International A series

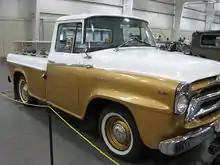
1957 A-100 pickup, Golden Jubilee special package

The new lower design necessitated a slight hump in the cabin floor. The stylish new front end, deleted running boards, and panoramic windshield brought the design more up to date for the later half of the fifties on this, the first all-new design to appear since Ted Ornas was put in charge of design in 1953. The hood was now hinged in the rear, rather than being a lift-off unit. The parking lights were mounted above the headlights. As with the R- and S-series trucks, there was a Travelall station wagon version developed from the new range. There were A-100 to A-180 series models available, with Gross Vehicle Weight ratings ranging from . A step-side bed remained standard, but a new flush-sided "Bonus Load" bed was an option for the first time. There was also a gold and white two-tone Golden Jubilee Custom Pickup package available, featuring some special equipment.